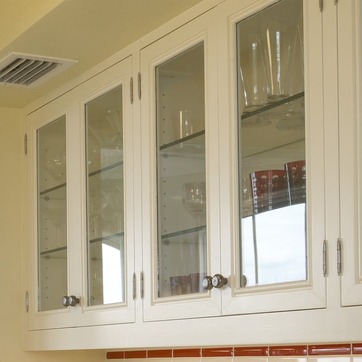
Material: glass